Mansur I

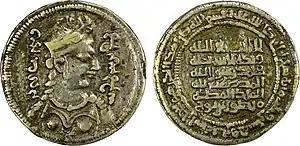
Silver medallion of Mansur I with bilingual Middle Persian and Arabic minted in Bukhara. "Obverse" in Middle Persian: "khvarrah apzut shahanshah" "the King of Kings has increased the royal splendor" "Reverse" in Arabic: "la ilaha illa Allah wahdahu la sharik lahu Muhammad rasul Allah al-muti' lillah al-malik al-muzaffar mansur bin nuh "There is no god but Allah, the One, there is no partner to Him, Muhammad is the messenger of Allah, al-Muti' lillah, the victorious king, Mansur son of Nuh.

In order to trace and kill the rebellious Alptigin, Mansur I appointed Abu Mansur Muhammad as the governor of Khorasan, whom he sent against Alptigin. However, Abu Mansur did not manage to kill Alptigin, who fled to Balkh. Abu Mansur, who feared the wrath of his master, shortly changed his allegiance to the Buyid ruler Rukn al-Dawla. Mansur quickly appointed Abu'l-Hasan Muhammad Simjuri as the new governor of Khorasan, and sent him to deal with the rebellious Abu Mansur, which he managed to accomplish.